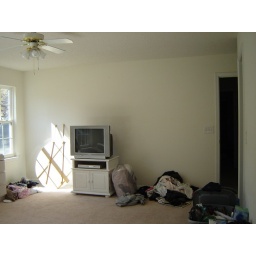
Just moving into our new home in GA, part of master bedroom 10-29-2006